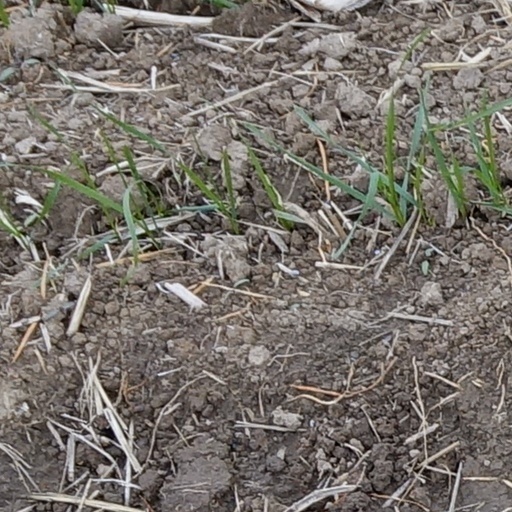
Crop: wheat